Singin' in the Corn

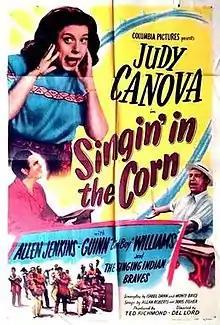
Theatrical release poster

Singin' in the Corn is a 1946 American Western comedy film directed by Del Lord and written by Isabel Dawn, Monte Brice and Elwood Ullman. The film stars Judy Canova, Allen Jenkins, Guinn "Big Boy" Williams, Alan Bridge, Charles Halton and Robert Dudley. It was released on December 26, 1946 by Columbia Pictures.